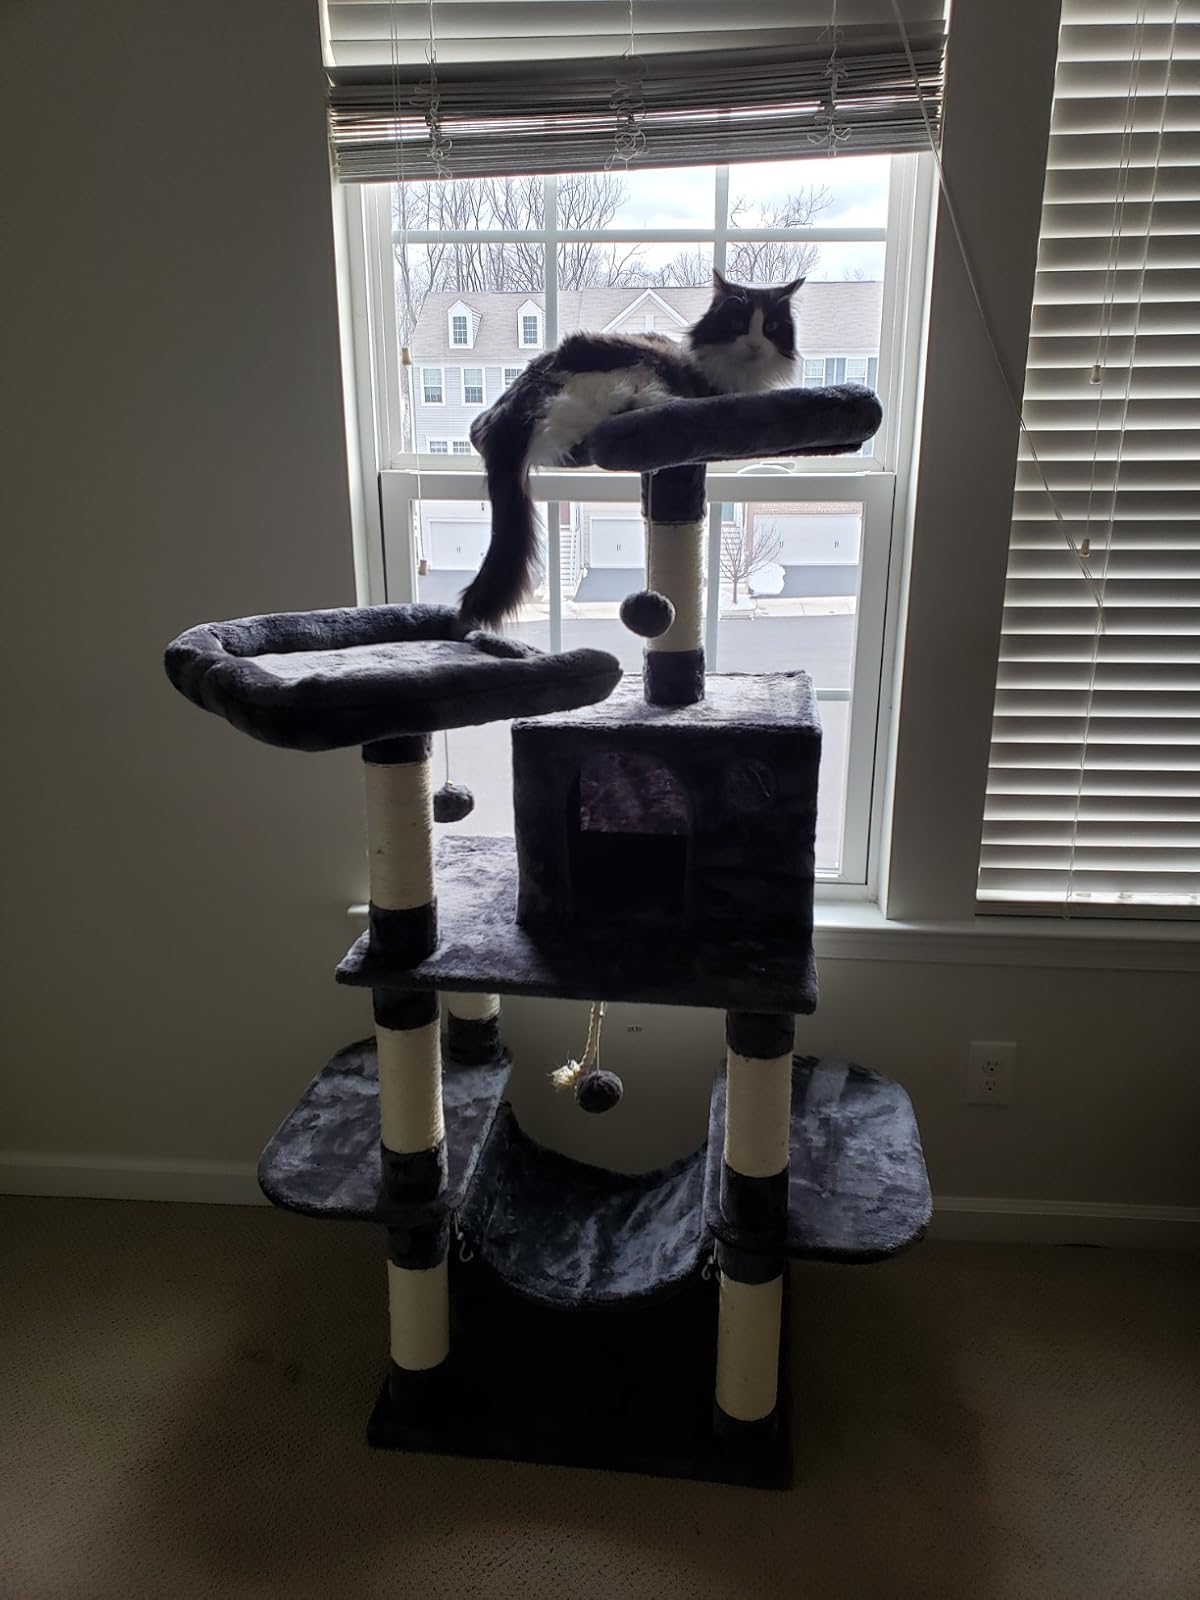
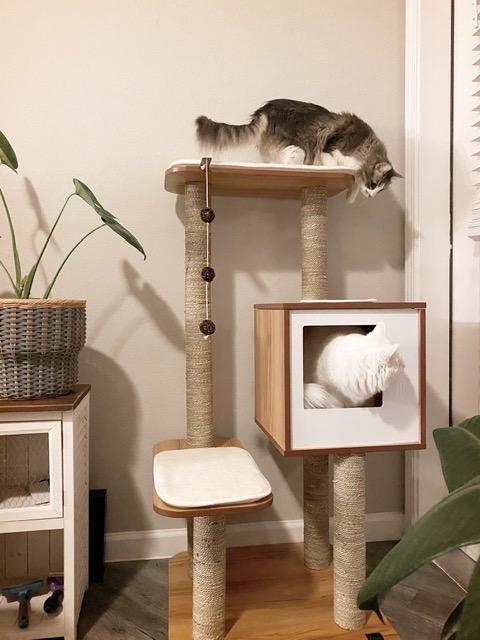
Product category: items_cat tree
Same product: no